Adži-paša's bridge

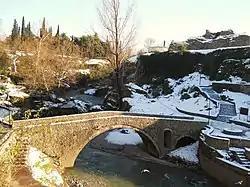
The bridge during wintertime

The Old Bridge over the Ribnica is the oldest bridge in Podgorica, Montenegro. It spans the Ribnica river, near its confluence with the Morača river. The bridge was built during the period of Roman rule and underwent a major reconstruction in the 18th century AD. The reconstruction was funded by Adži-paša Osmanagić and since then the bridge is also known as Adži-paša's bridge.